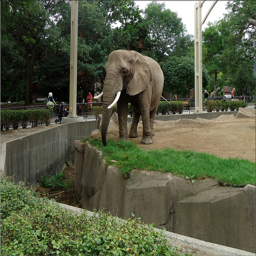
An elephant standing next to a trench at a zoo.
An elephant in captivity in a zoo stands bored at the edge of his enclosure.
an elephant walking by the edge of it's territory in the park
an elephant living in a zoo home
Large elephant standing near the wall of it's zoo habitat